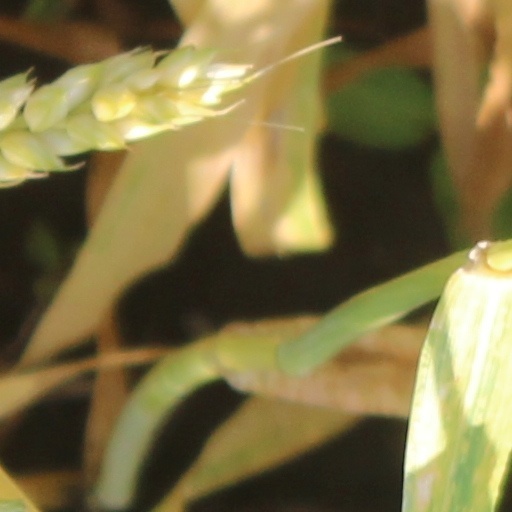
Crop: wheat